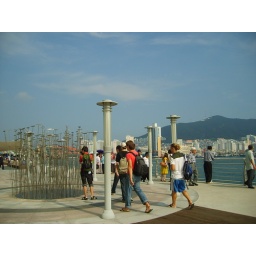
Busan, by the fish market